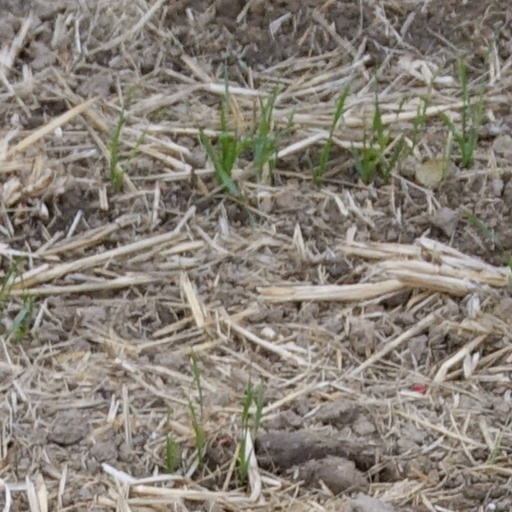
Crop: wheat